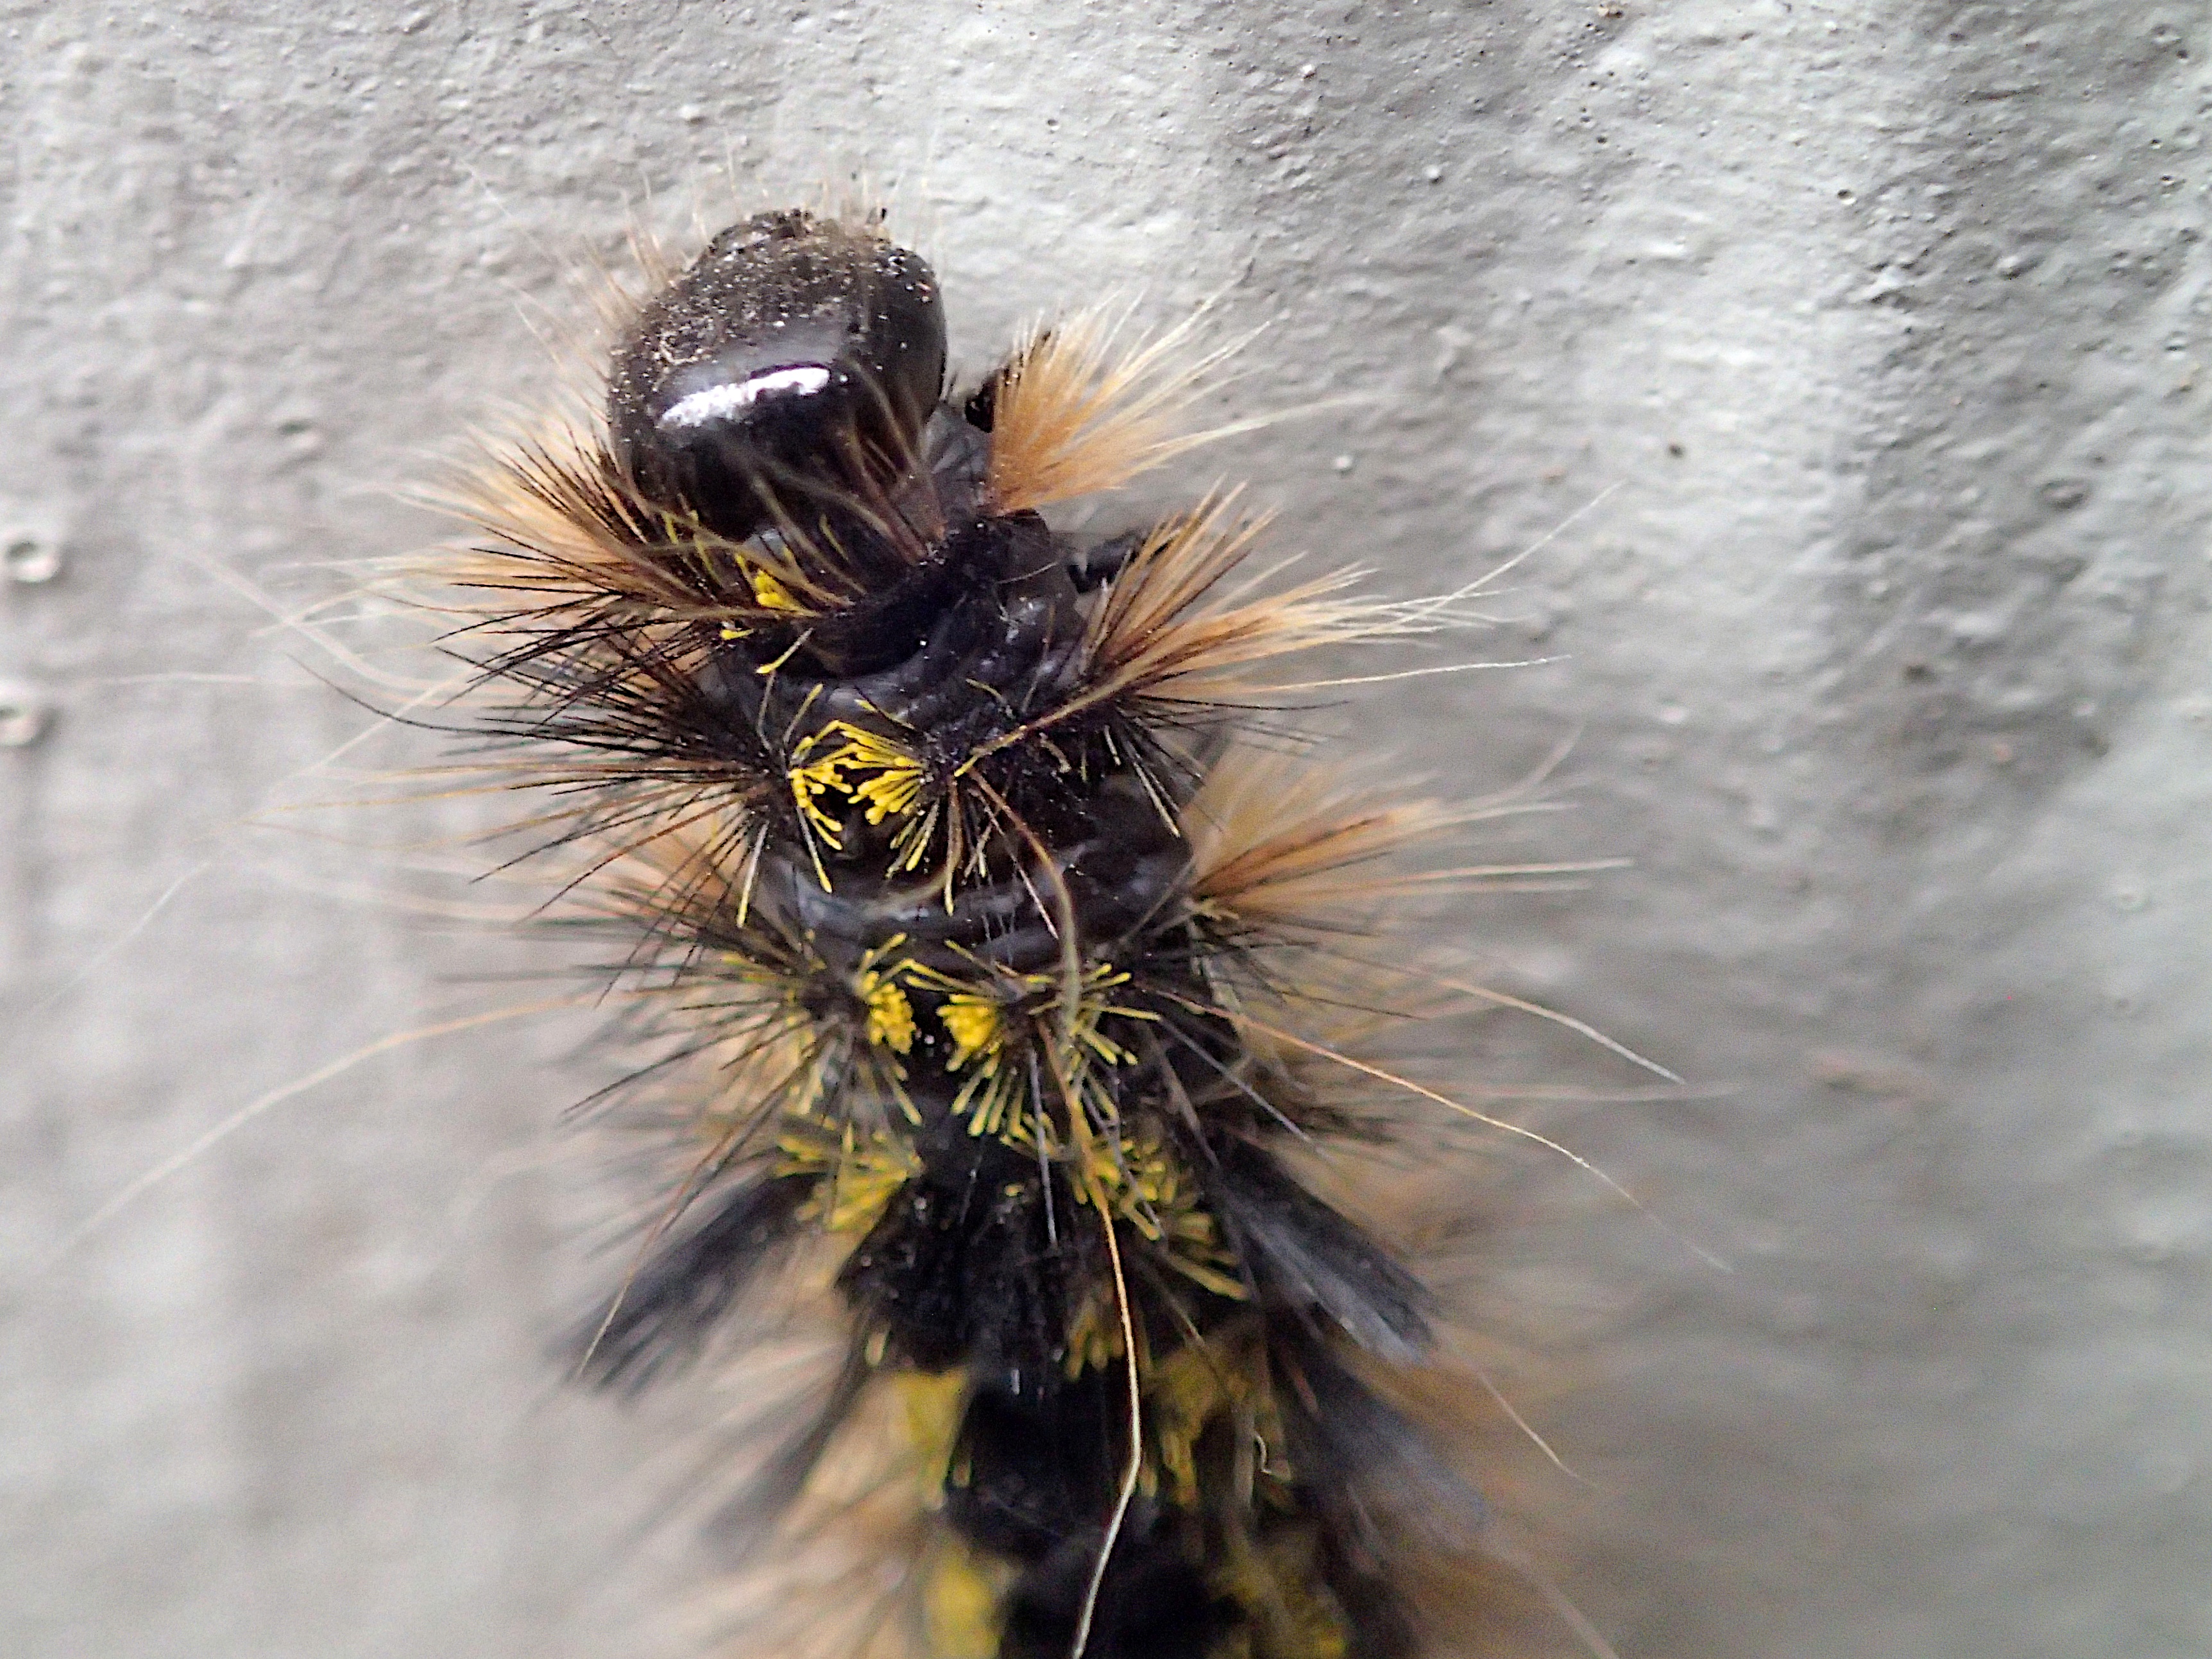
flower, fly, wildlife, insect, fauna, invertebrate, caterpillar, close up, larva, macro photography, moths and butterflies